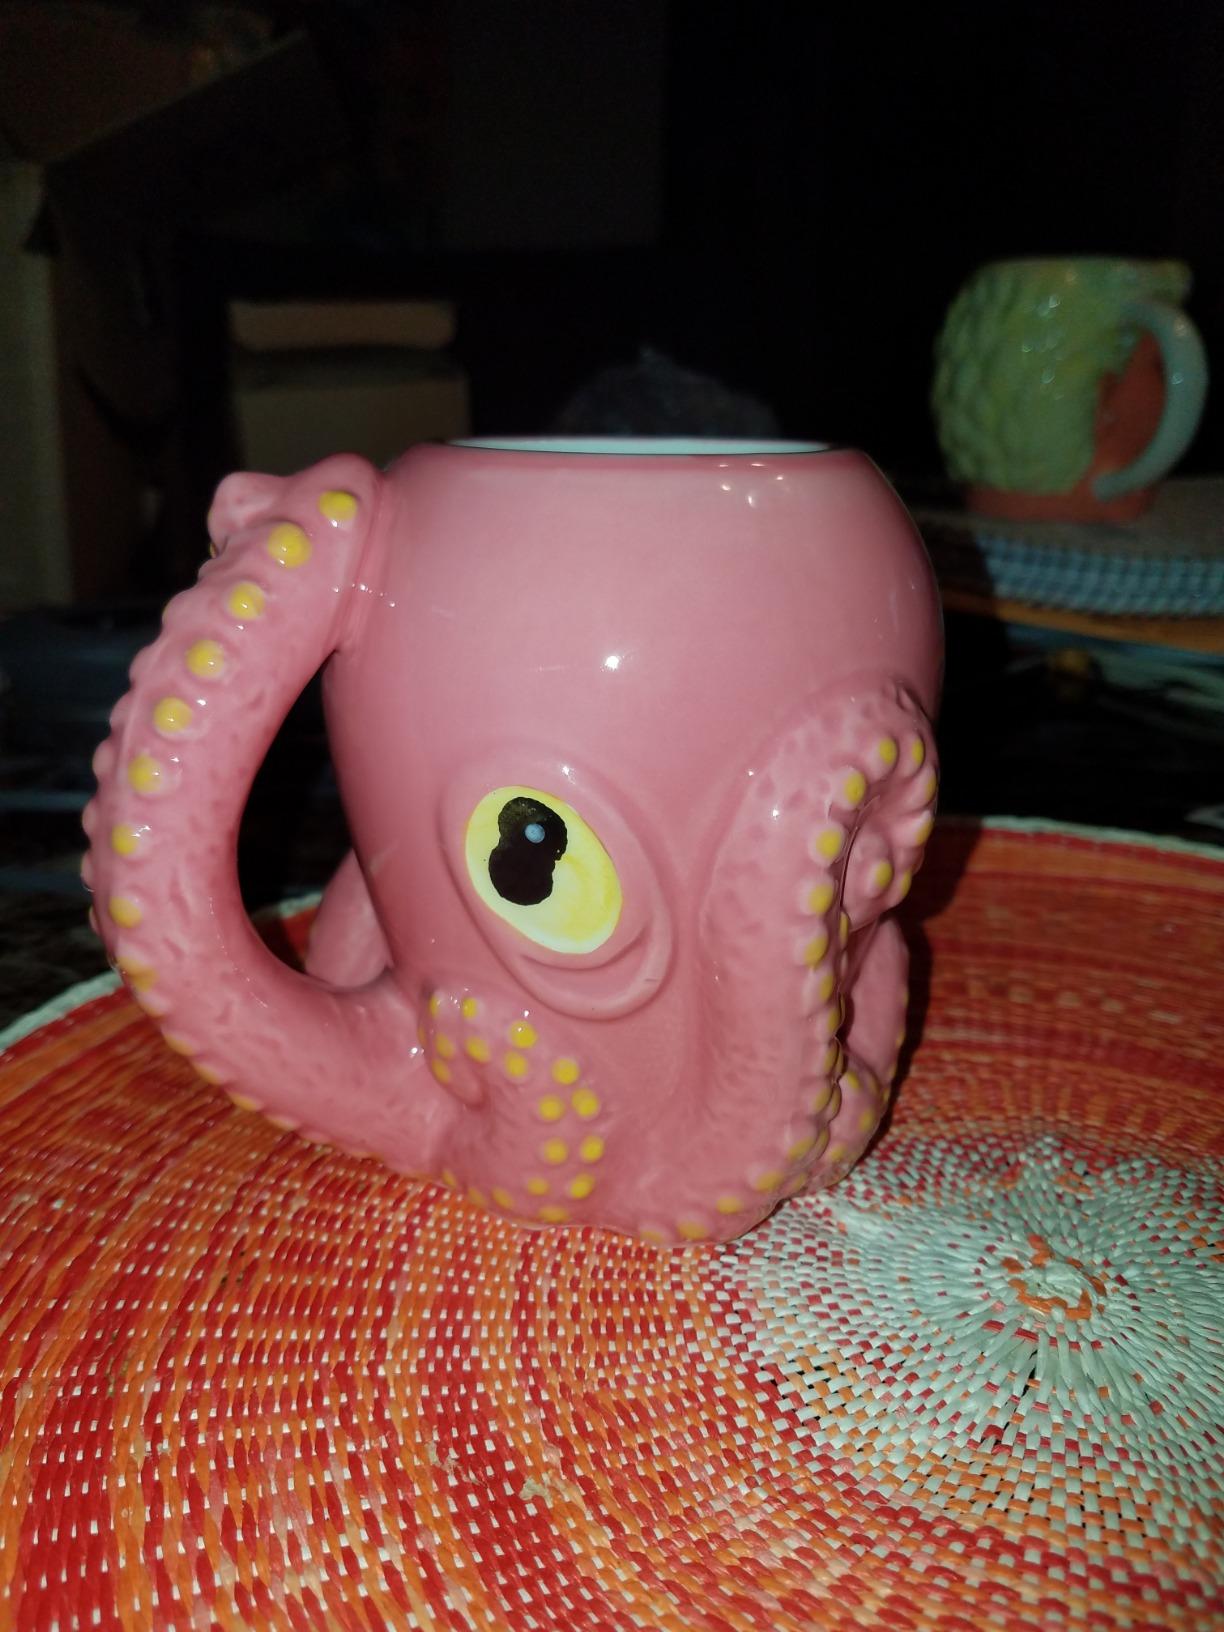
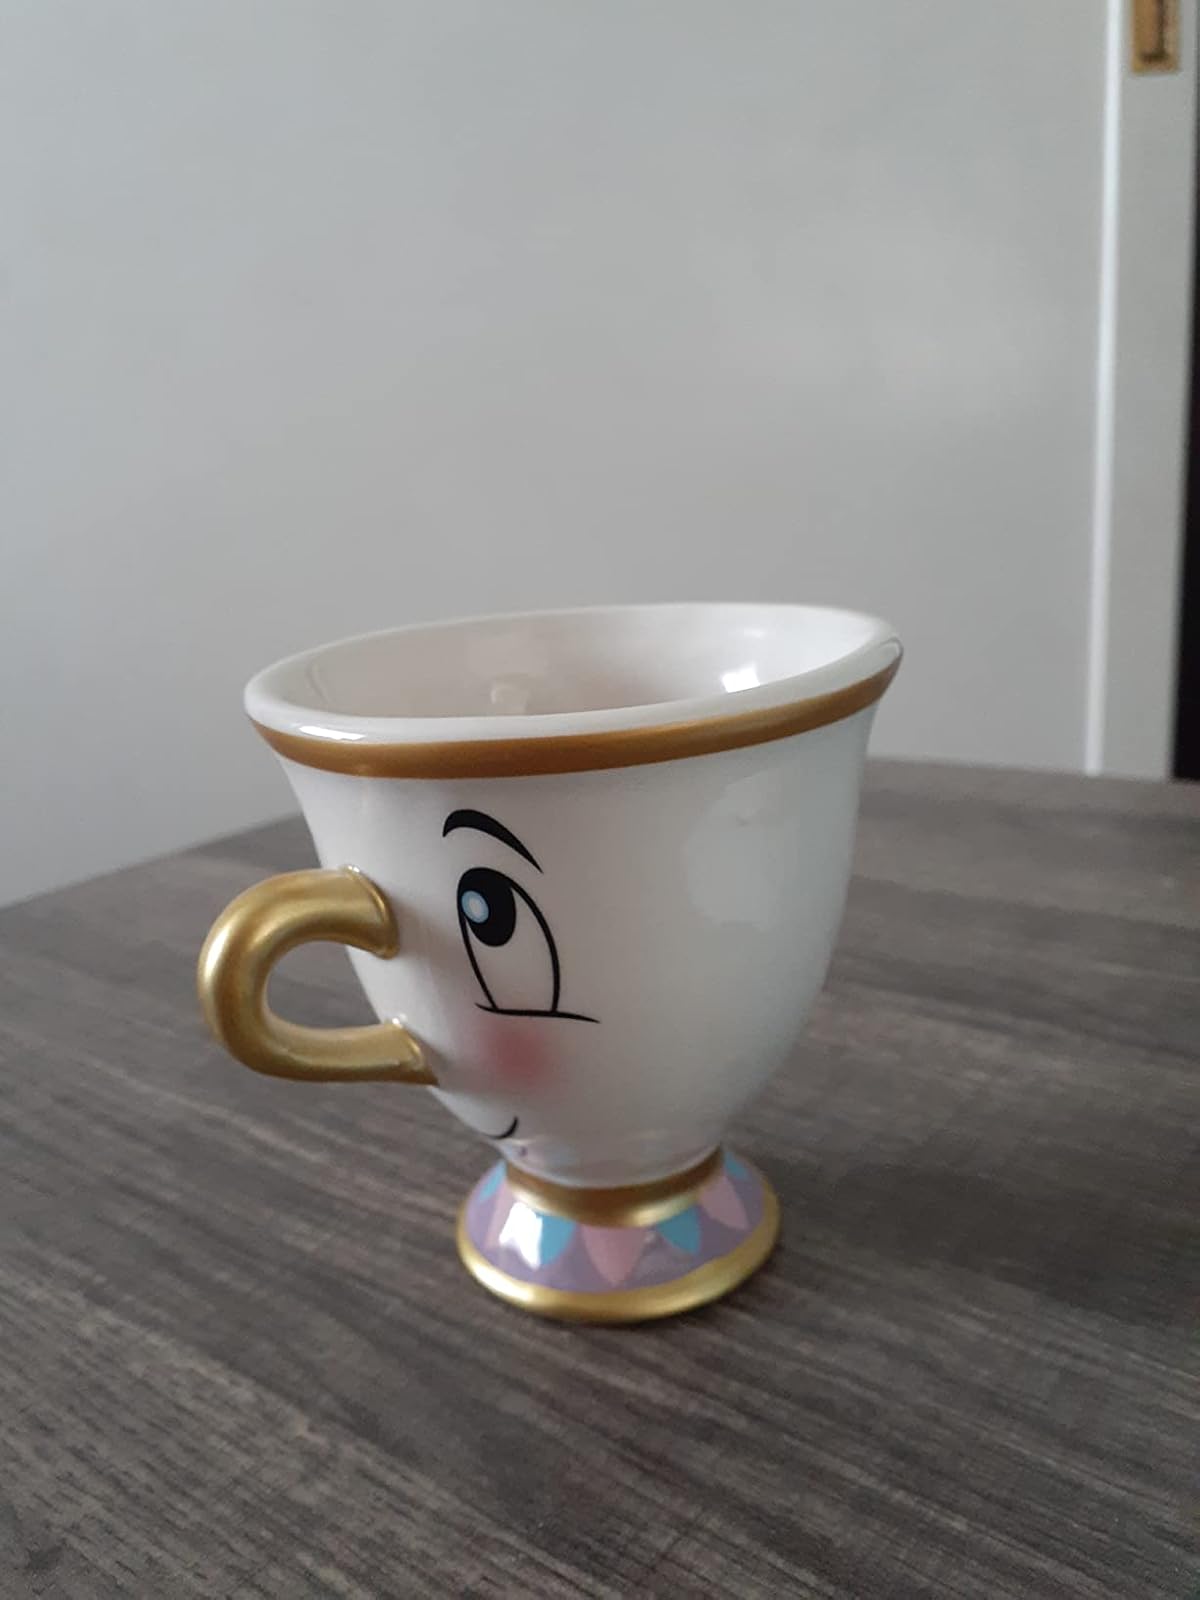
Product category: items_mug
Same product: no